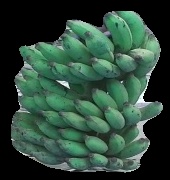
Variety: elakki-bale
Grade: grade3